Friuli-Venezia Giulia

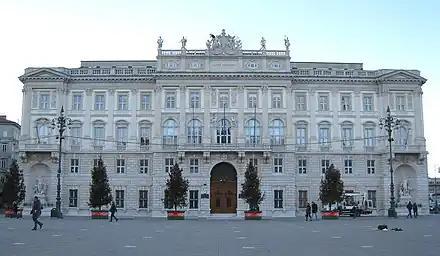
The seat of the regional government in Trieste

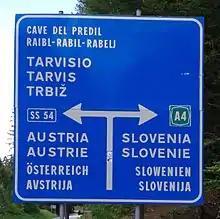
A traffic sign in Italian, Friulan, German and Slovene

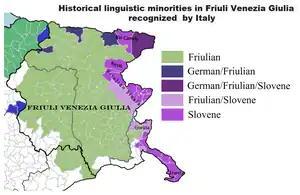
A map of linguistic minorities in Friuli-Venezia Giulia; areas in white are historically Venetian speaking.

With its commercial Free Port, Trieste also plays an essential role in the trade sector: special custom regulations ensure exclusive financial conditions to operators. The Port of Trieste is today the most important centre worldwide for the trade of coffee and plays a strategic key role in trade with northern and eastern Europe.